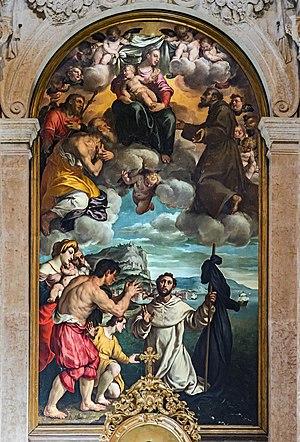
L'église Sant'Anastasia est une église gothique dominicaine située dans la vieille ville de Vérone en Italie, près du pont de pierre.